Ōtemachi

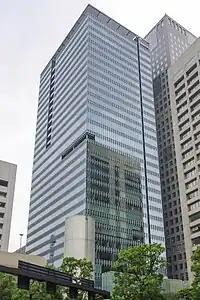
Headquarters of "The Nikkei"

The Japanese offices of Sullivan & Cromwell, Citibank, Cushman & Wakefield, and Protiviti are also located in Ōtemachi.